Bahrain

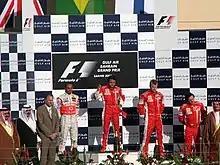
The podium ceremony at the 2007 Bahrain Grand Prix

Bahrain has a universal health care system, dating back to 1960. Government-provided health care is free to Bahraini citizens and heavily subsidised for non-Bahrainis. Healthcare expenditure accounted for 4.5% of Bahrain's GDP, according to the World Health Organisation. Bahraini physicians and nurses form a majority of the country's workforce in the health sector, unlike neighbouring Gulf states. The first hospital in Bahrain was the American Mission Hospital, which opened in 1893 as a dispensary. The first public hospital, and also tertiary hospital, to open in Bahrain was the Salmaniya Medical Complex, in the Salmaniya district of Manama, in 1957. Private hospitals are also present throughout the country, such as the International Hospital of Bahrain.